Hans Jóhannsson

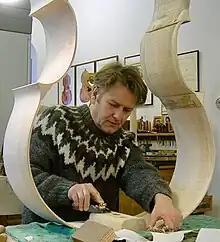

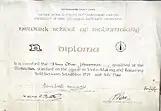
distinction

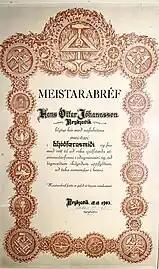
Meistarabref

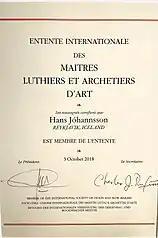
Entente

Hans Johannsson (born in Reykjavík, 1957) is a contemporary violin maker, most notable for his 21st century violin, which New York Times chose as one of the best ideas of the year. He makes violins, violas, cellos, double basses and various other stringed instruments. His passion for the violin started at an early age in the workshop of his grandfather Gudjon Halldorsson, a cabinet maker in Reykjavík, Iceland, where he began making musical instruments. He finished his studies at the Newark School of Violin Making in Great Britain with a diploma of distinction, under Maurice Bouette and Glen Collins in 1980. He subsequently received a masters diploma from the Icelandic Arts and crafts council in 1982. He has been making instruments for professional musicians in many countries. After 1982, Hans lived and worked with his family at the Chateau de Bourglinster in the Grand Duchy of Luxembourg, until 1993. He is a full member of the International Society of Violin and Bow Makers. David Fulton, the well known violin collector, is quoted as considering Hans Johannsson to be one of the best violin makers in the world today.